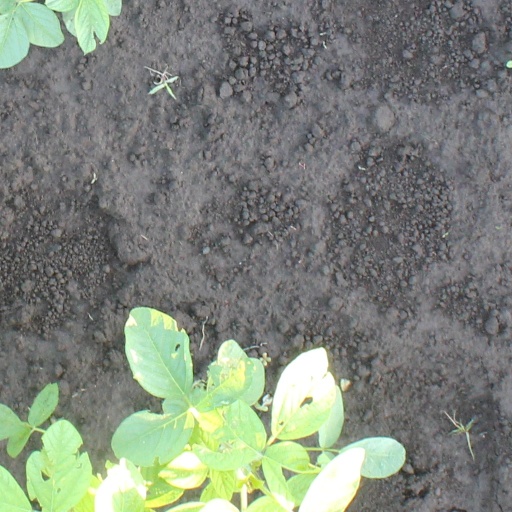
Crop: soybean